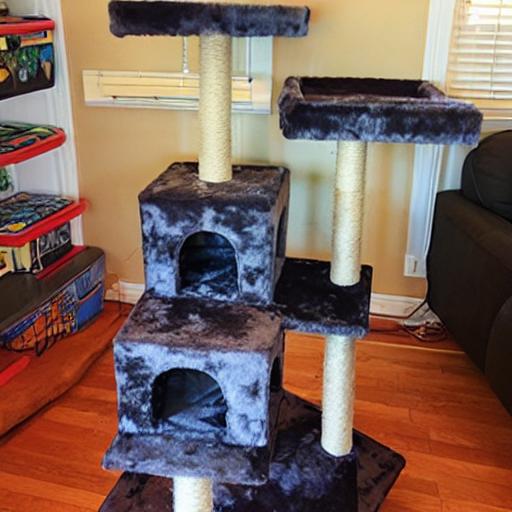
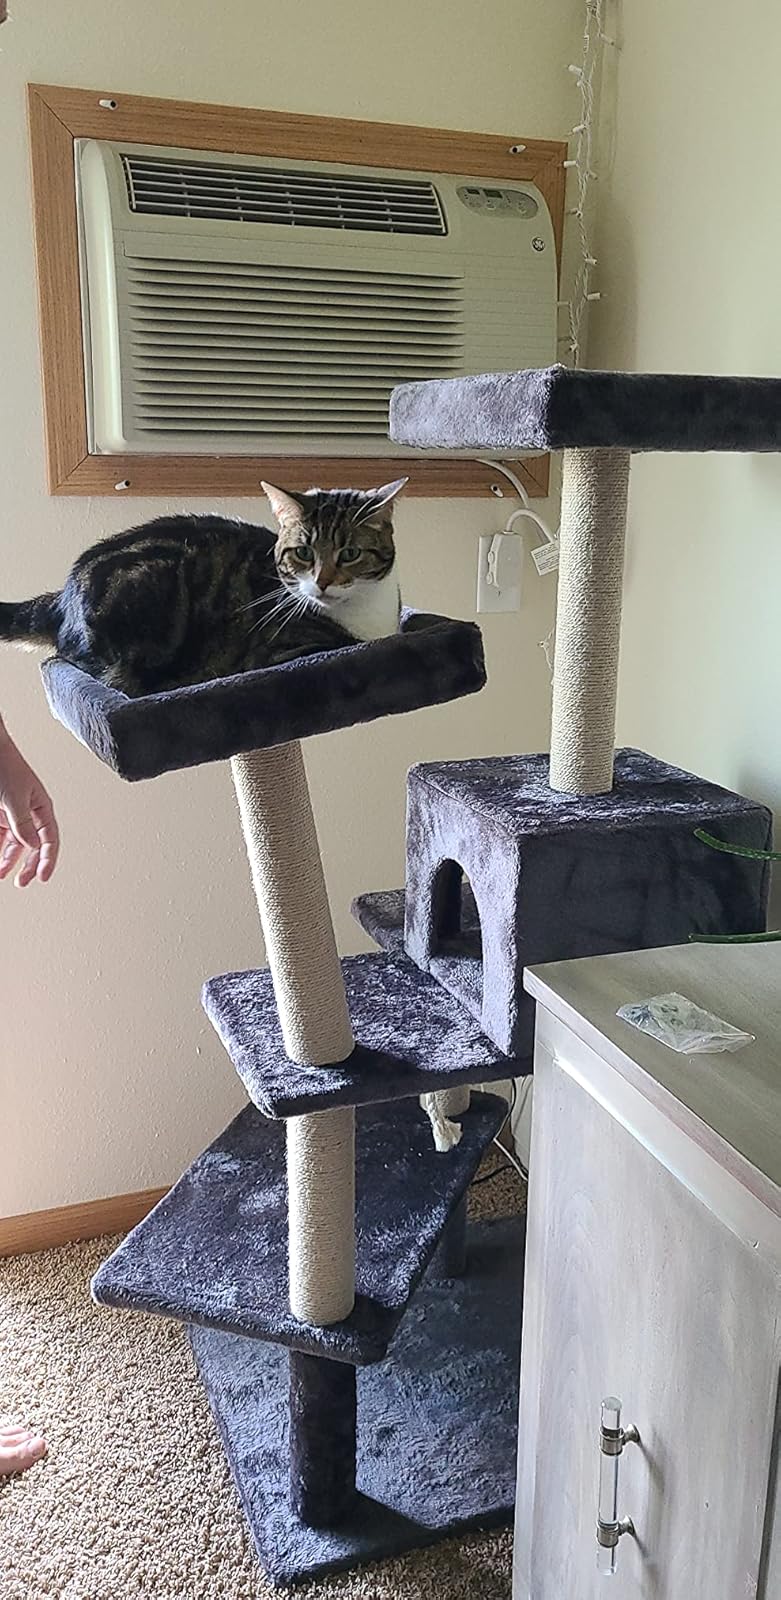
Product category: items_cat tree
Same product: no